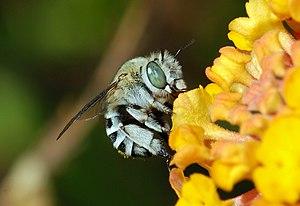
Amegilla sp., un genre d'abeilles bleues solitaires, collectant du nectar sur une fleur de Lantana camara.